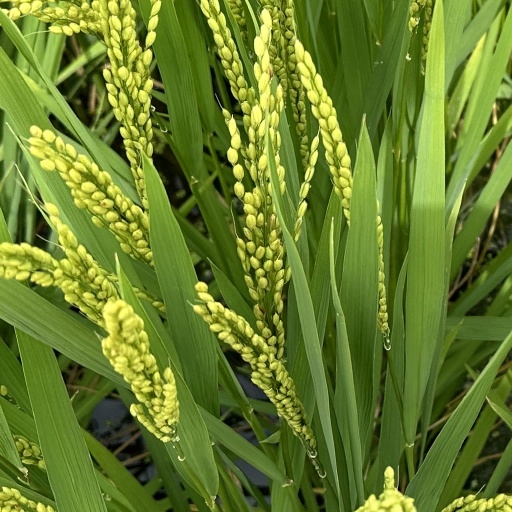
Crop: rice